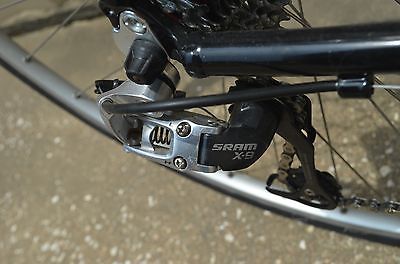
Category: bicycle